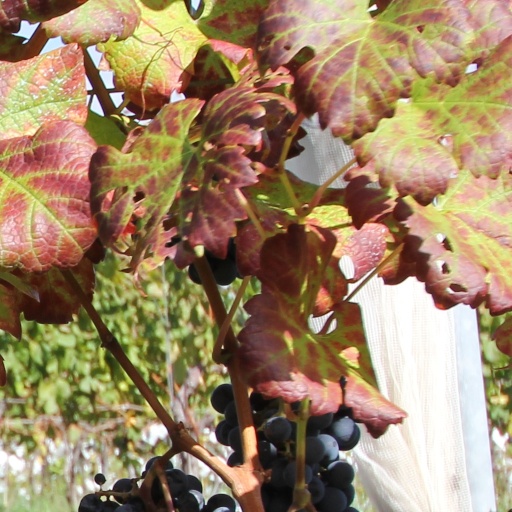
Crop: grape